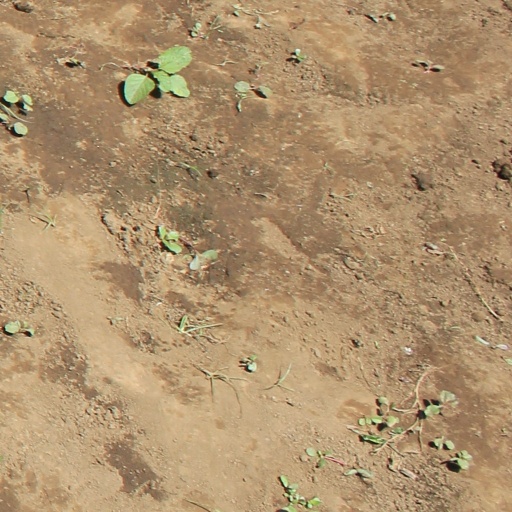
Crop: soybean